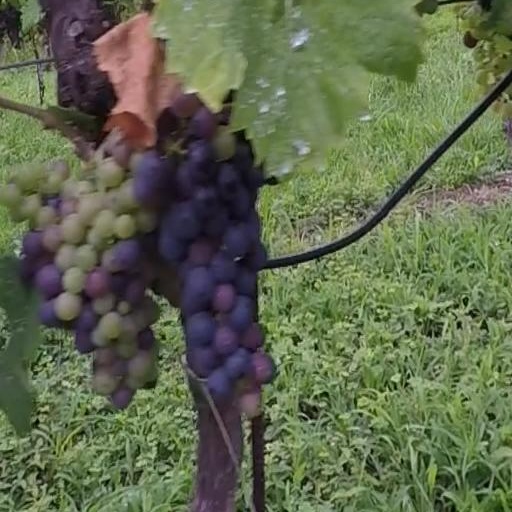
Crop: grape